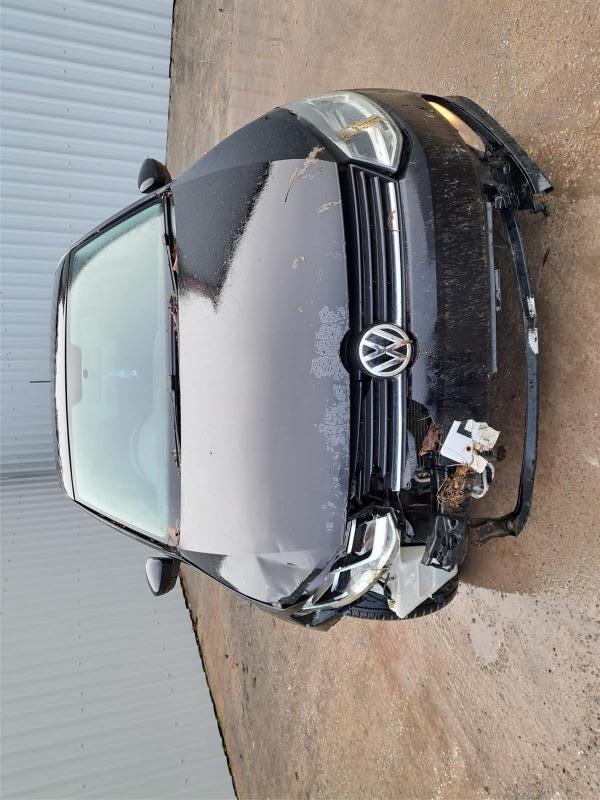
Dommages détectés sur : plaque d'immatriculation avant, pare-choc avant, feu avant droit, capot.
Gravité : majeur